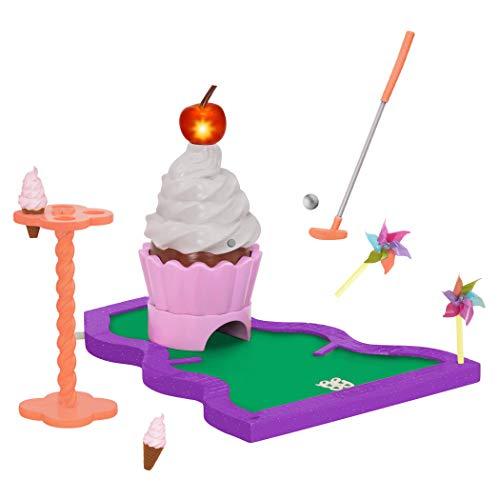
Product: Glitter Girls by Battat – A Putt with a Cherry on Top! Mini Putt Playset – Toys, Games, and Accessories for 14-inch Dolls – Ages 3 and Up
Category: Toys & Games | Dress Up & Pretend Play | Pretend Play
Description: Collect them all Discover all of your favorite glitter Girls dolls, clothes, games, vehicles, houses, pets, and accessories including the equestrian collection with 14-inch horses and stable.
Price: $15.83
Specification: ProductDimensions:14.2x10.2x10inches|ItemWeight:3.52ounces|ShippingWeight:1.2pounds(Viewshippingratesandpolicies)|ASIN:B07DM4FLB1|Itemmodelnumber:GG57016Z|Manufacturerrecommendedage:3month-1years|Batteries:3AAAbatteriesrequired.(included)